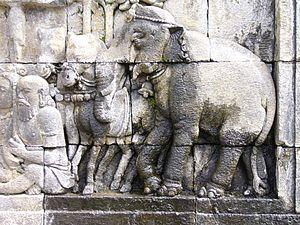
Ensemble de Borobudur (Indonésie) Español: Conjunto de Borobudur 日本語: ボロブドゥル寺院遺跡群 中文: 婆罗浮屠寺庙群
L’Indonésie, en forme longue la république d'Indonésie est un pays transcontinental principalement situé en Asie du Sud-Est. Avec, comptabilisées à ce jour, 13 466 îles, dont 922 habitées, il s'agit du plus grand archipel au monde. Avec une population estimée à 265 millions de personnes, c'est le quatrième pays le plus peuplé au monde et le premier pays à majorité musulmane pour le nombre de croyants. L'Indonésie est une république dont la capitale est Jakarta, et qui doit être transférée dans une nouvelle ville sur l'île de Bornéo à partir de 2024.